Nitrile rubber

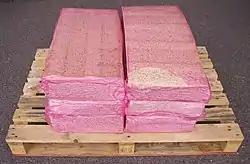
Krynac 33110 F nitrile rubber bales

The Buna-Werke was a slave labor factory located near Auschwitz and financed by IG Farben. The raw materials came from the Polish coalfields. Buna rubber was named by BASF A.G., and through 1988 Buna was the remaining trade name of nitrile rubber held by BASF.